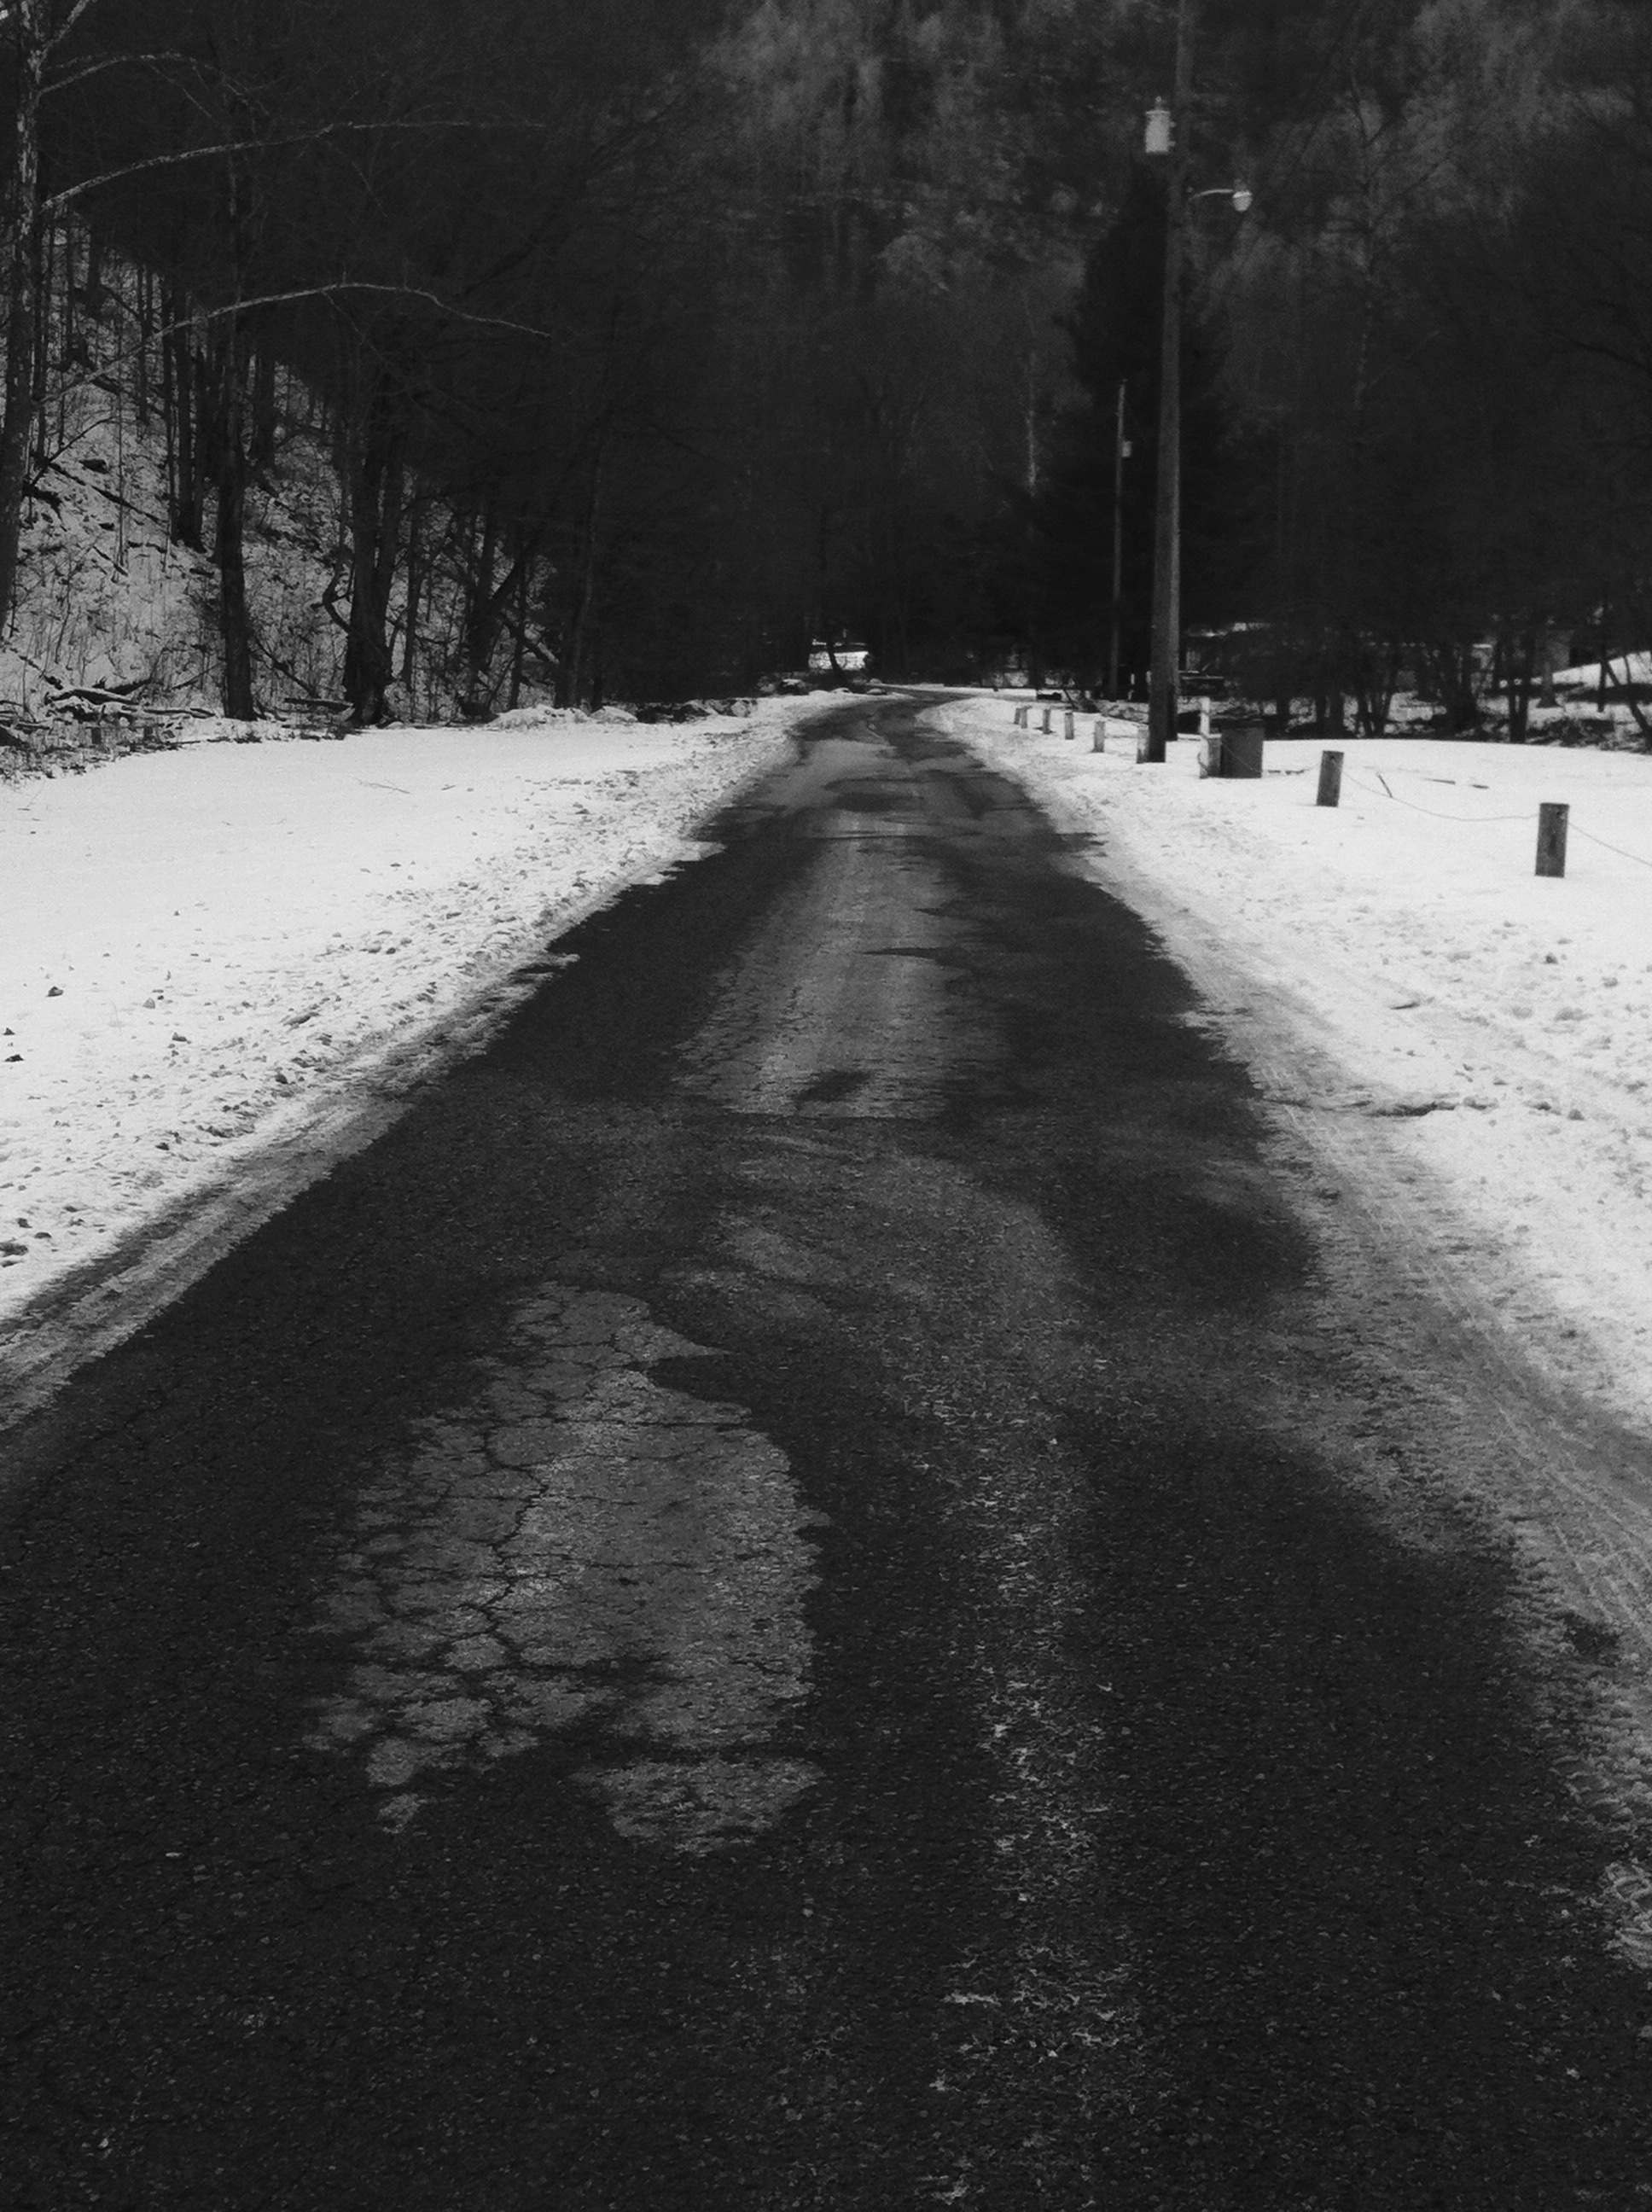
snow, winter, black and white, road, white, asphalt, weather, darkness, black, monochrome, lane, season, infrastructure, freezing, road surface, monochrome photography